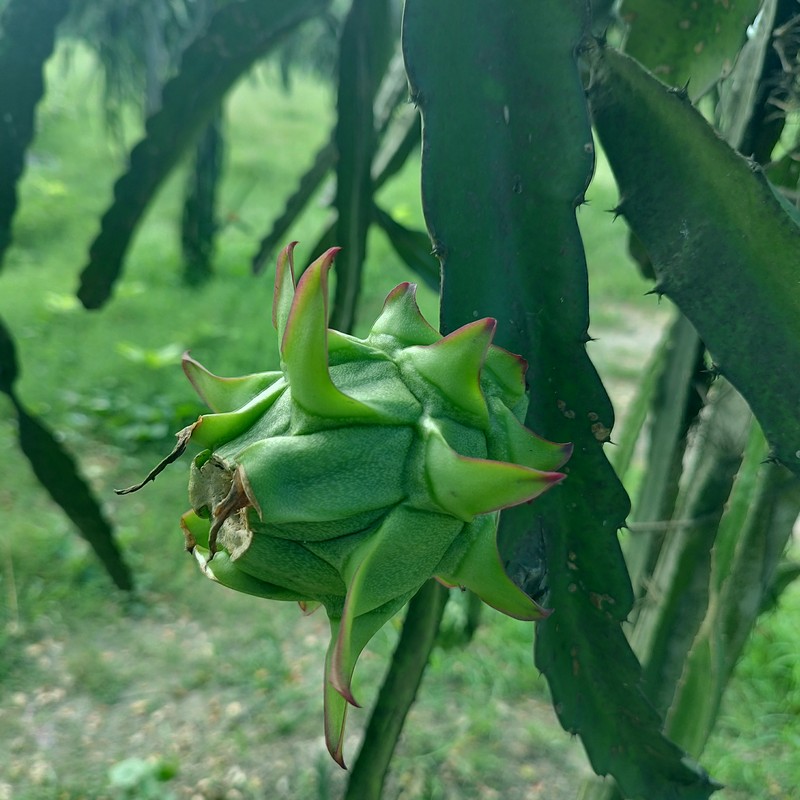
Label: Immature Dragon Fruit